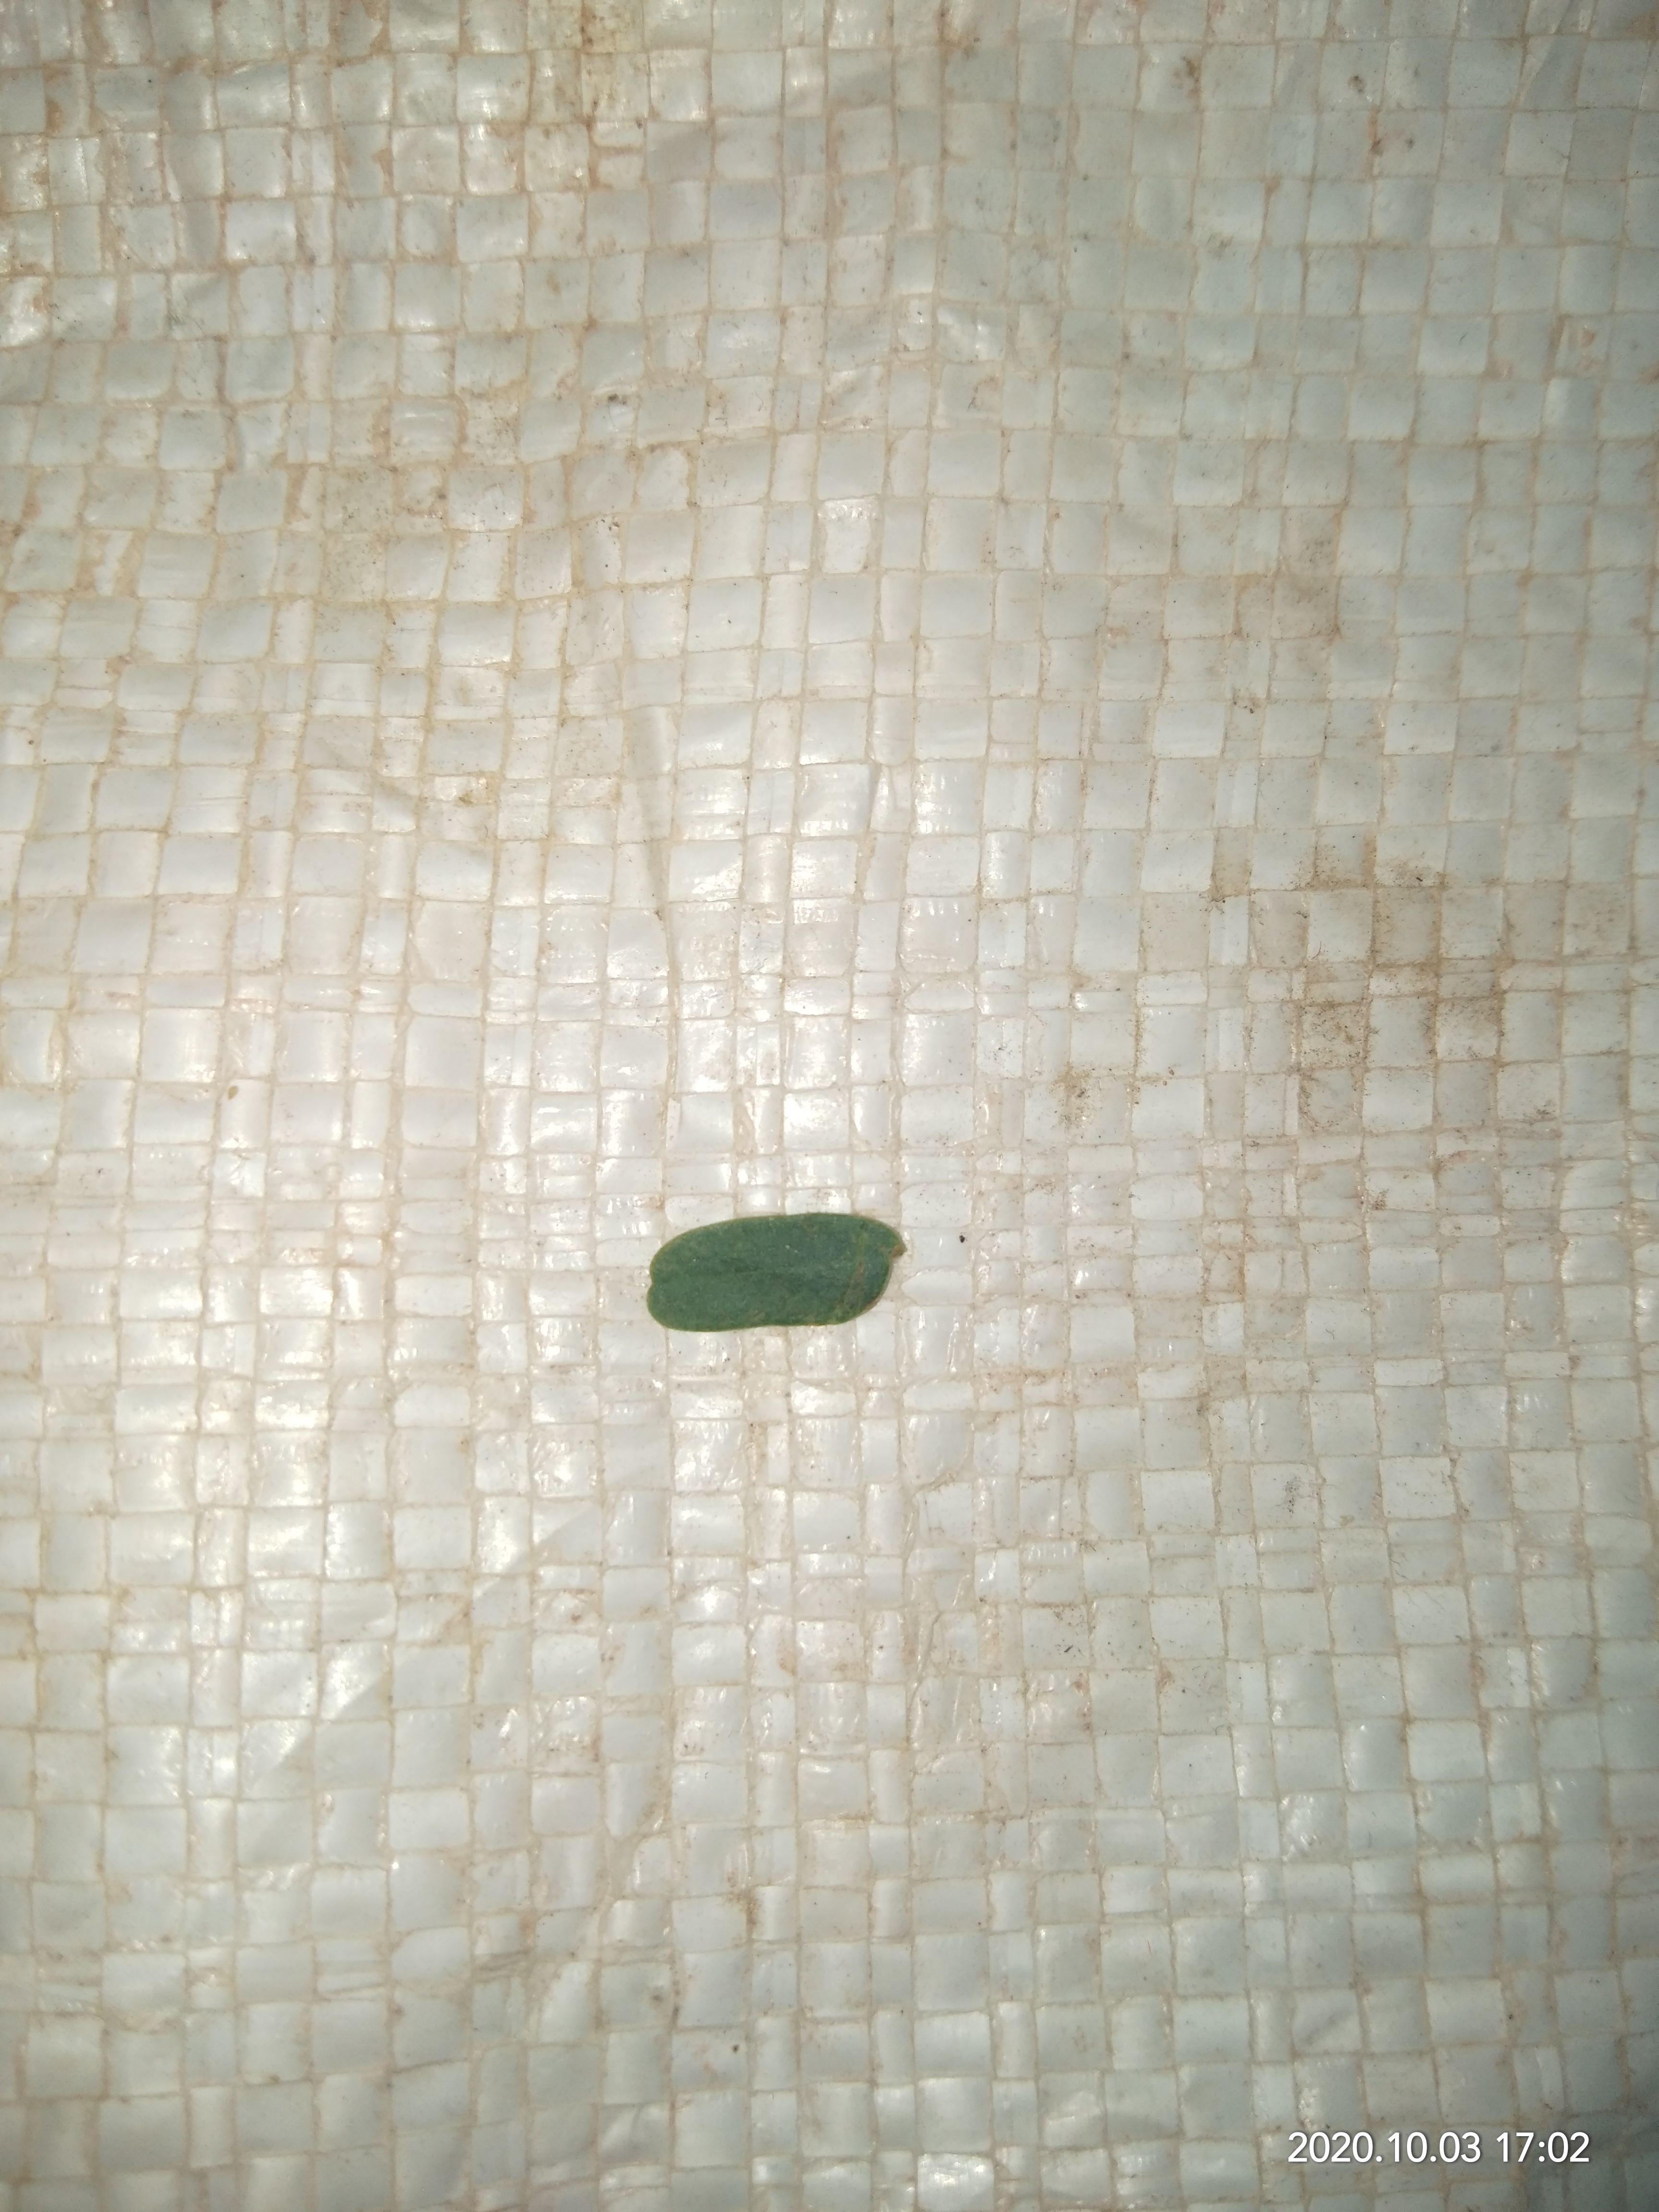
Plant: Tamarind